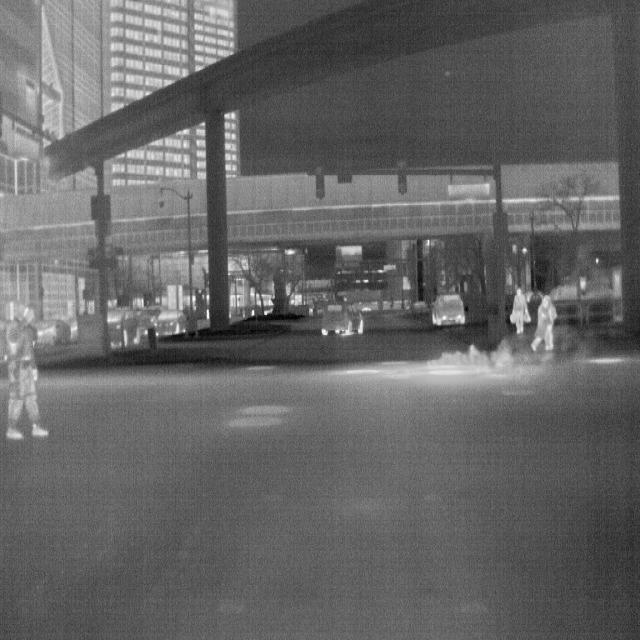
Detected objects:
label: person
label: person
label: person